House of Amber

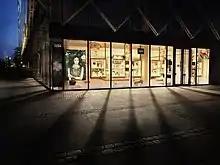
The flagship store on Vesterbrogade in Copenhagen.

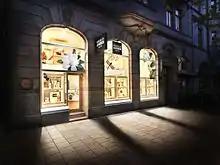
House of Amber opened its first flagship store in Stockholm in mid June 2014.

House of Amber operates more than 40 stores in 7 countries and also runs the Copenhagen Amber Museum.